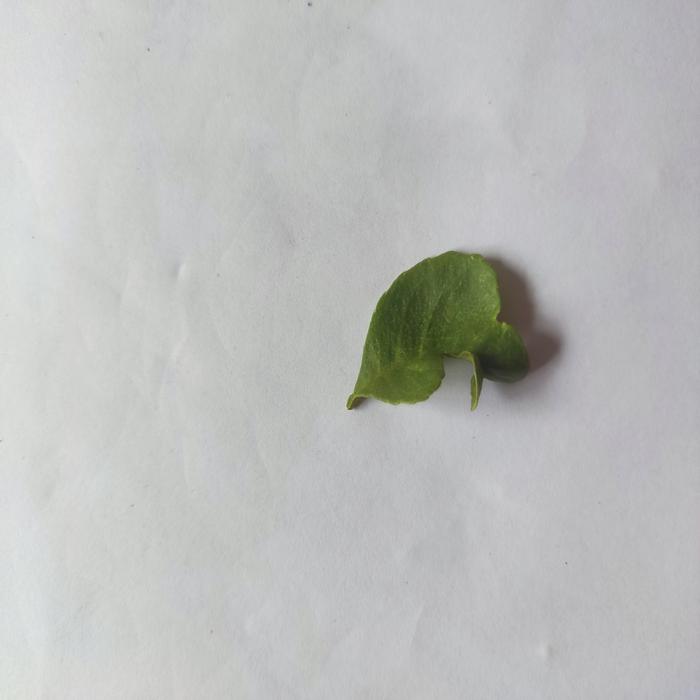
Crop: Lemon
Leaf condition: Leaf_Curl